Arne Svendsen

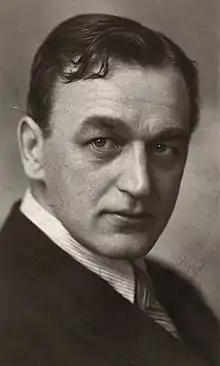
Arne Svendsen, c. 1935

Arne Svendsen (11 December 1884 – 20 November 1958) was a Norwegian songwriter, actor and revue writer.